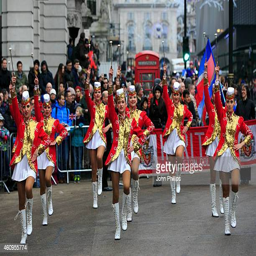
a general view during event